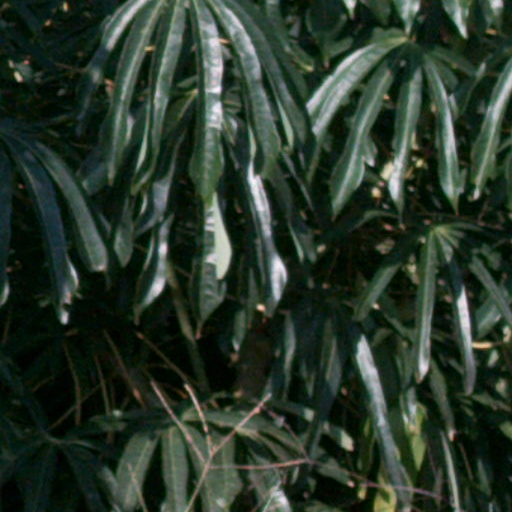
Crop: cassava